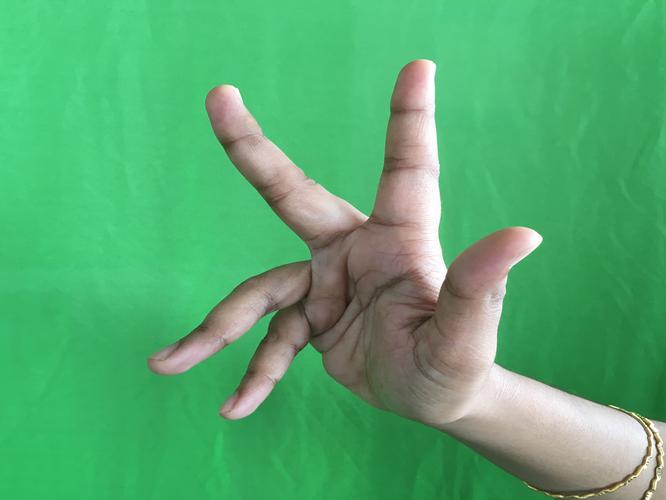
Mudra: Alapadmam
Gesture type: single_hand